Florida National Bank

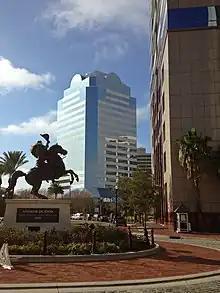
One Enterprise Center served as corporate headquarters of Florida National Bank from 1986 to 1990.

Miami-based Southeast Banking Corporation (SBC), Florida's largest bank holding company, targeted FNB with a takeover bid in 1980, which the FNB board rejected. That same year, a group of foreign investors from Chile, Venezuela, Canada, and South Florida sought 40% ownership and control of FNB. FNB filed suit in circuit court and the group was enjoined from acquiring more than 25% of the bank holding company's outstanding shares. However, Florida National revealed in 1981 that it was willing to permit acquisition by Chemical Banking Corporation of New York City after laws preventing interstate banking were lifted. At the same time, C.A. Cavendes Sociedad Financiera, a Venezuelan investment company, announced that it had acquired 24.99 percent of the common stock of Florida National.